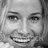
Emotion: happy